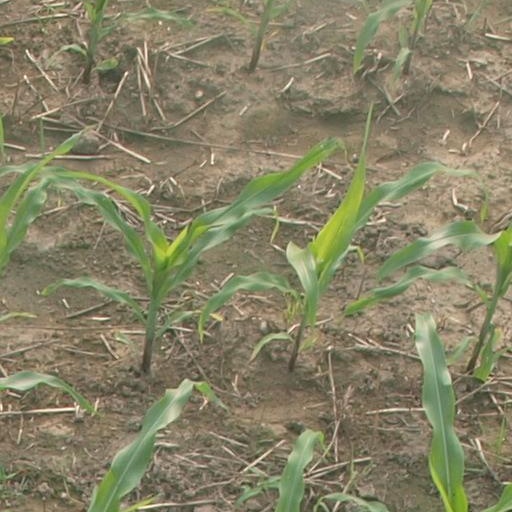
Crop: maize; corn